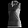
Label: T - shirt / top